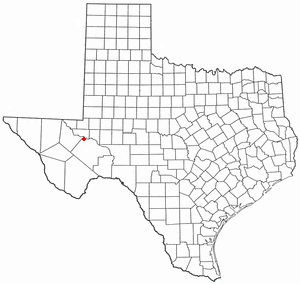
Coyanosa est une census-designated place située dans le comté de Pecos, dans l’État du Texas, aux États-Unis. Sa population s’élevait à 163 habitants lors du recensement de 2010.